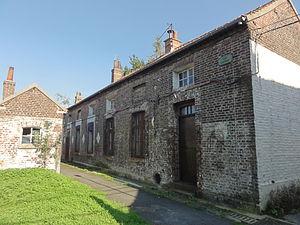
Cité des Électriciens ou no
Bruay-la-Buissière est une commune française située dans le département du Pas-de-Calais en région Hauts-de-France. Elle est née en 1987 de la fusion des communes de Bruay-en-Artois et Labuissière.
Cet article recense une partie des monuments historiques du Pas-de-Calais, en France.